Armilla patrol

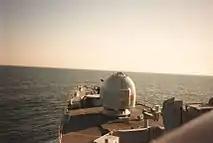
View from the bridge of HMS "Nottingham" during Defence Watches November 1986

Typical Armilla patrol deployments lasted for six months or so, with the supporting RFA vessel sometimes spending an aggregate total of over a year in the area. The patrol was reinforced with an aircraft carrier or task group in times of high tension or British involvement in wartime operations or by frigates or destroyers transiting the area for other operations in the Far East or Pacific.